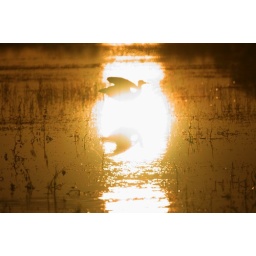
This morning shot provided more of a golden color in the water around the crane.